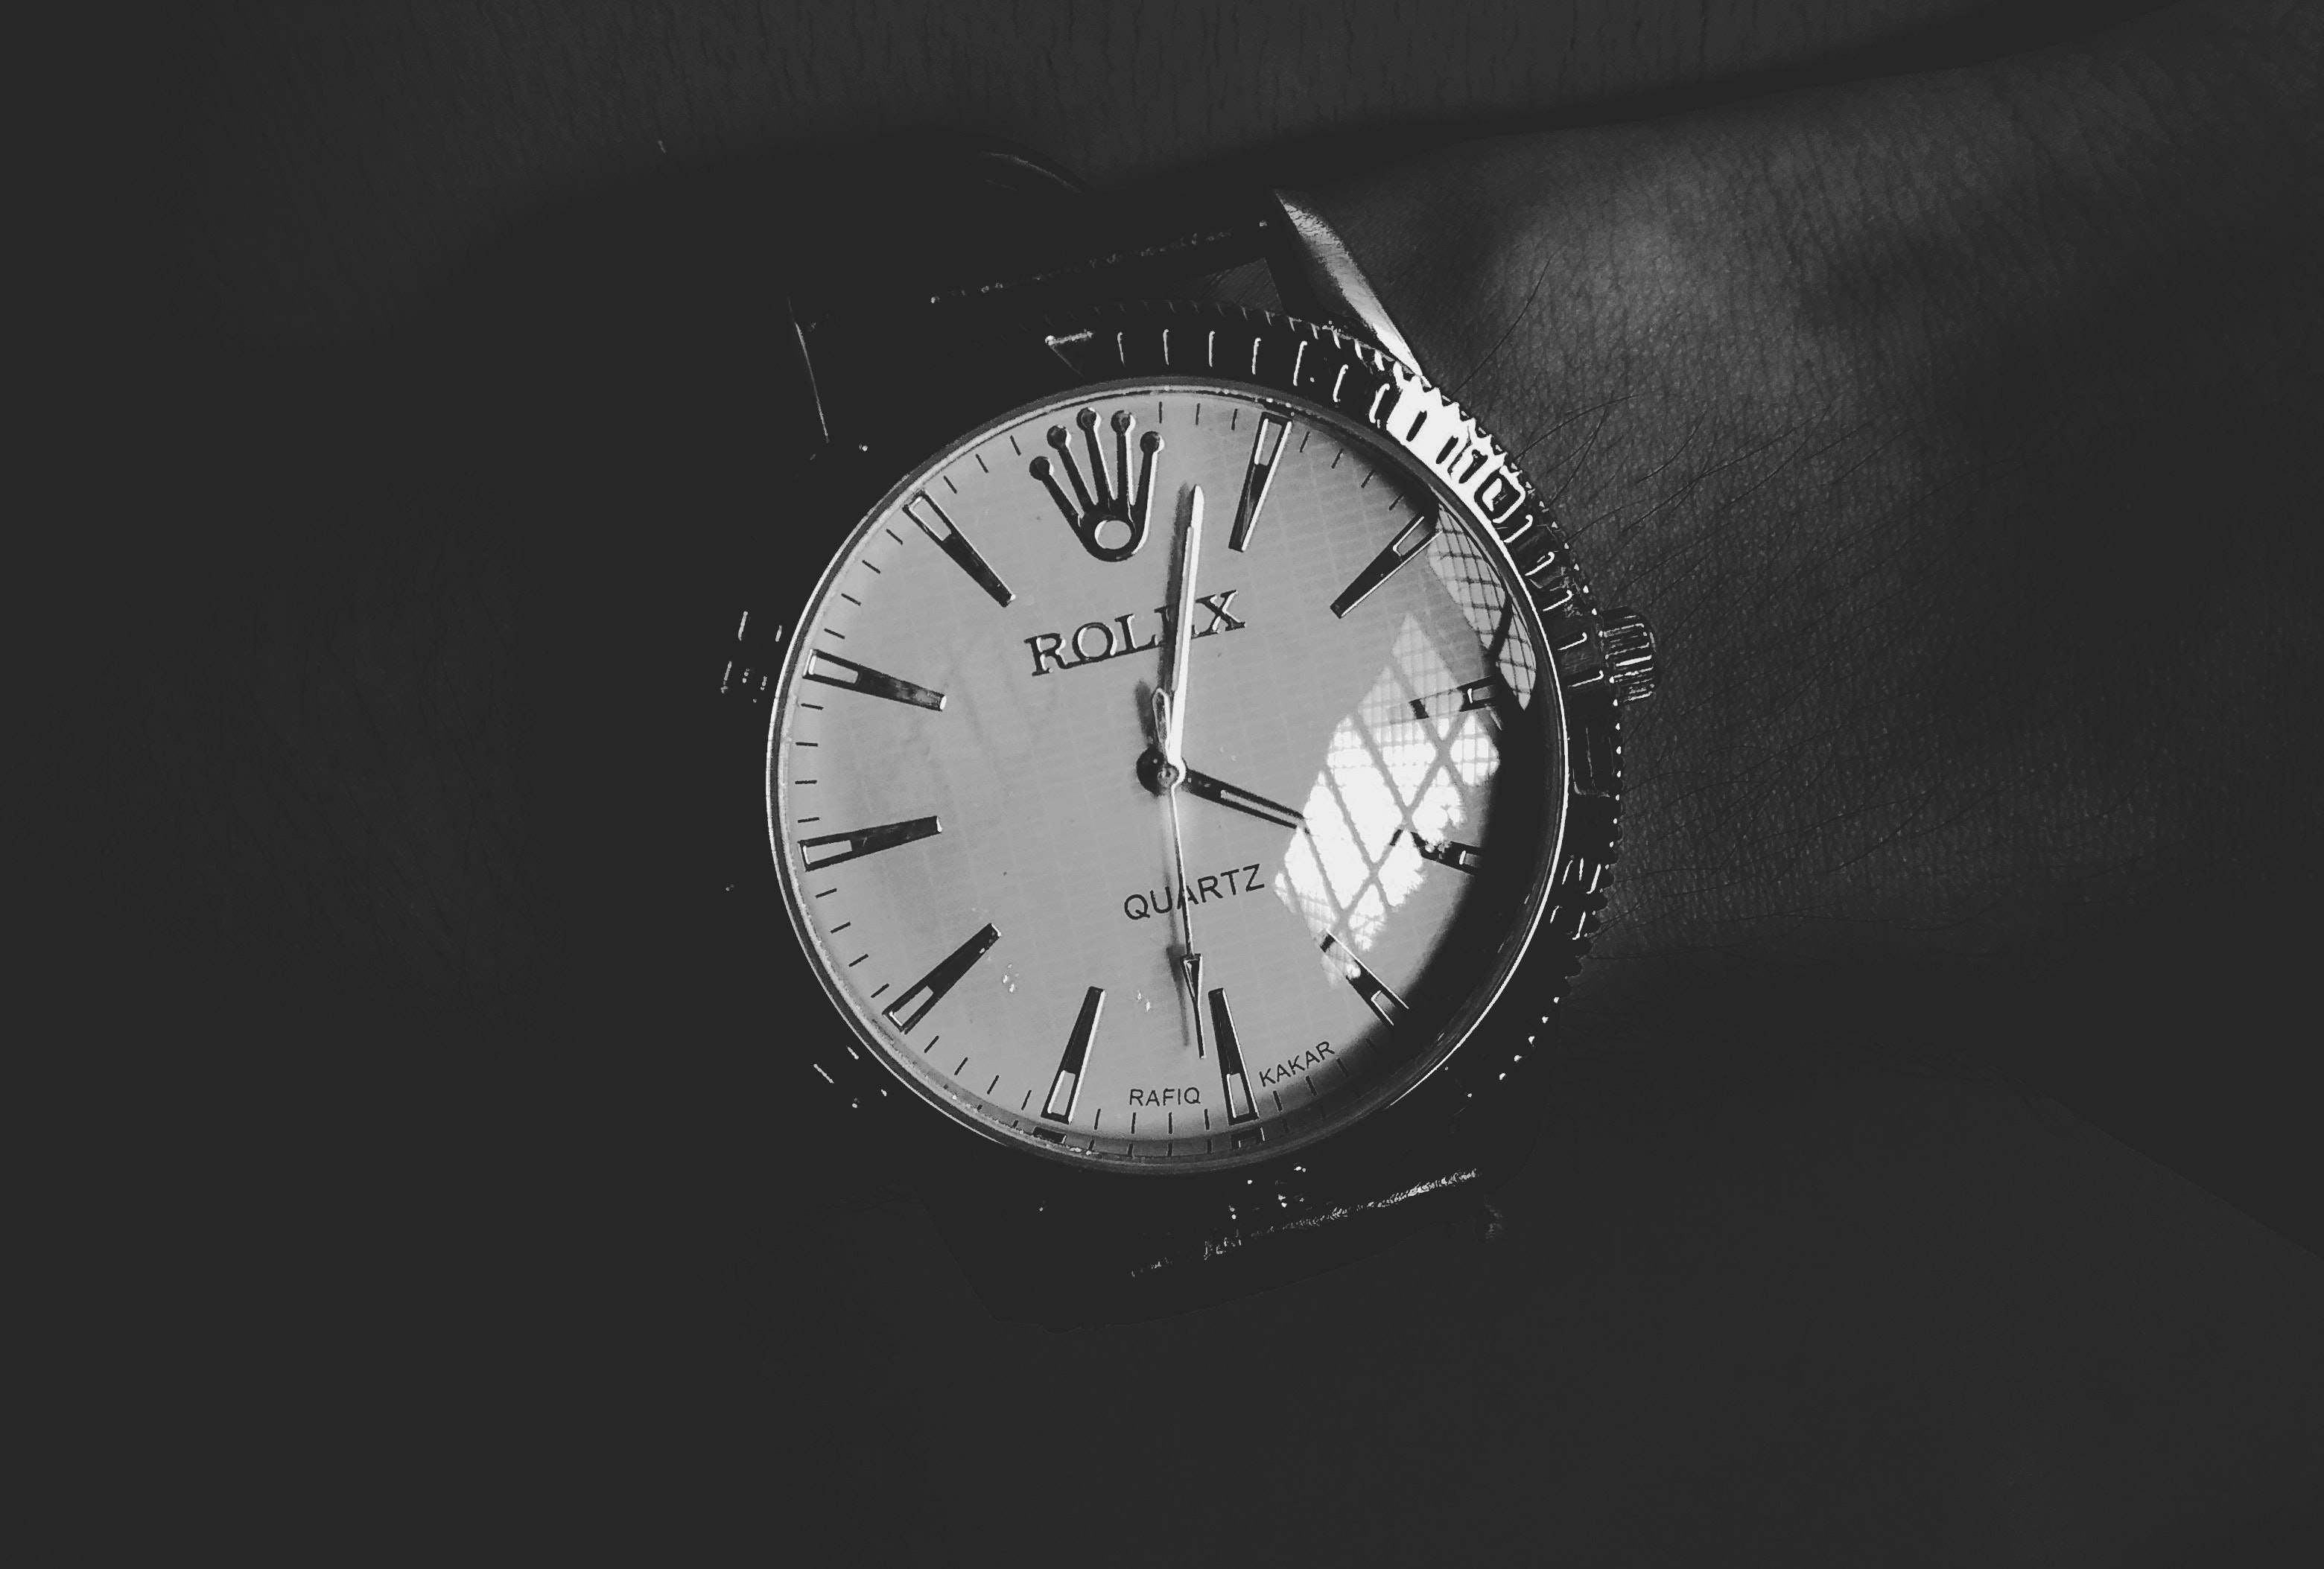
black, clock, watch, black and white, still life photography, monochrome, font, home accessories, photography, wall clock, monochrome photography, quartz clock, number, fashion accessory, darkness, interior design, metal